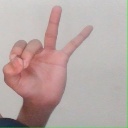
अक्षर: ण